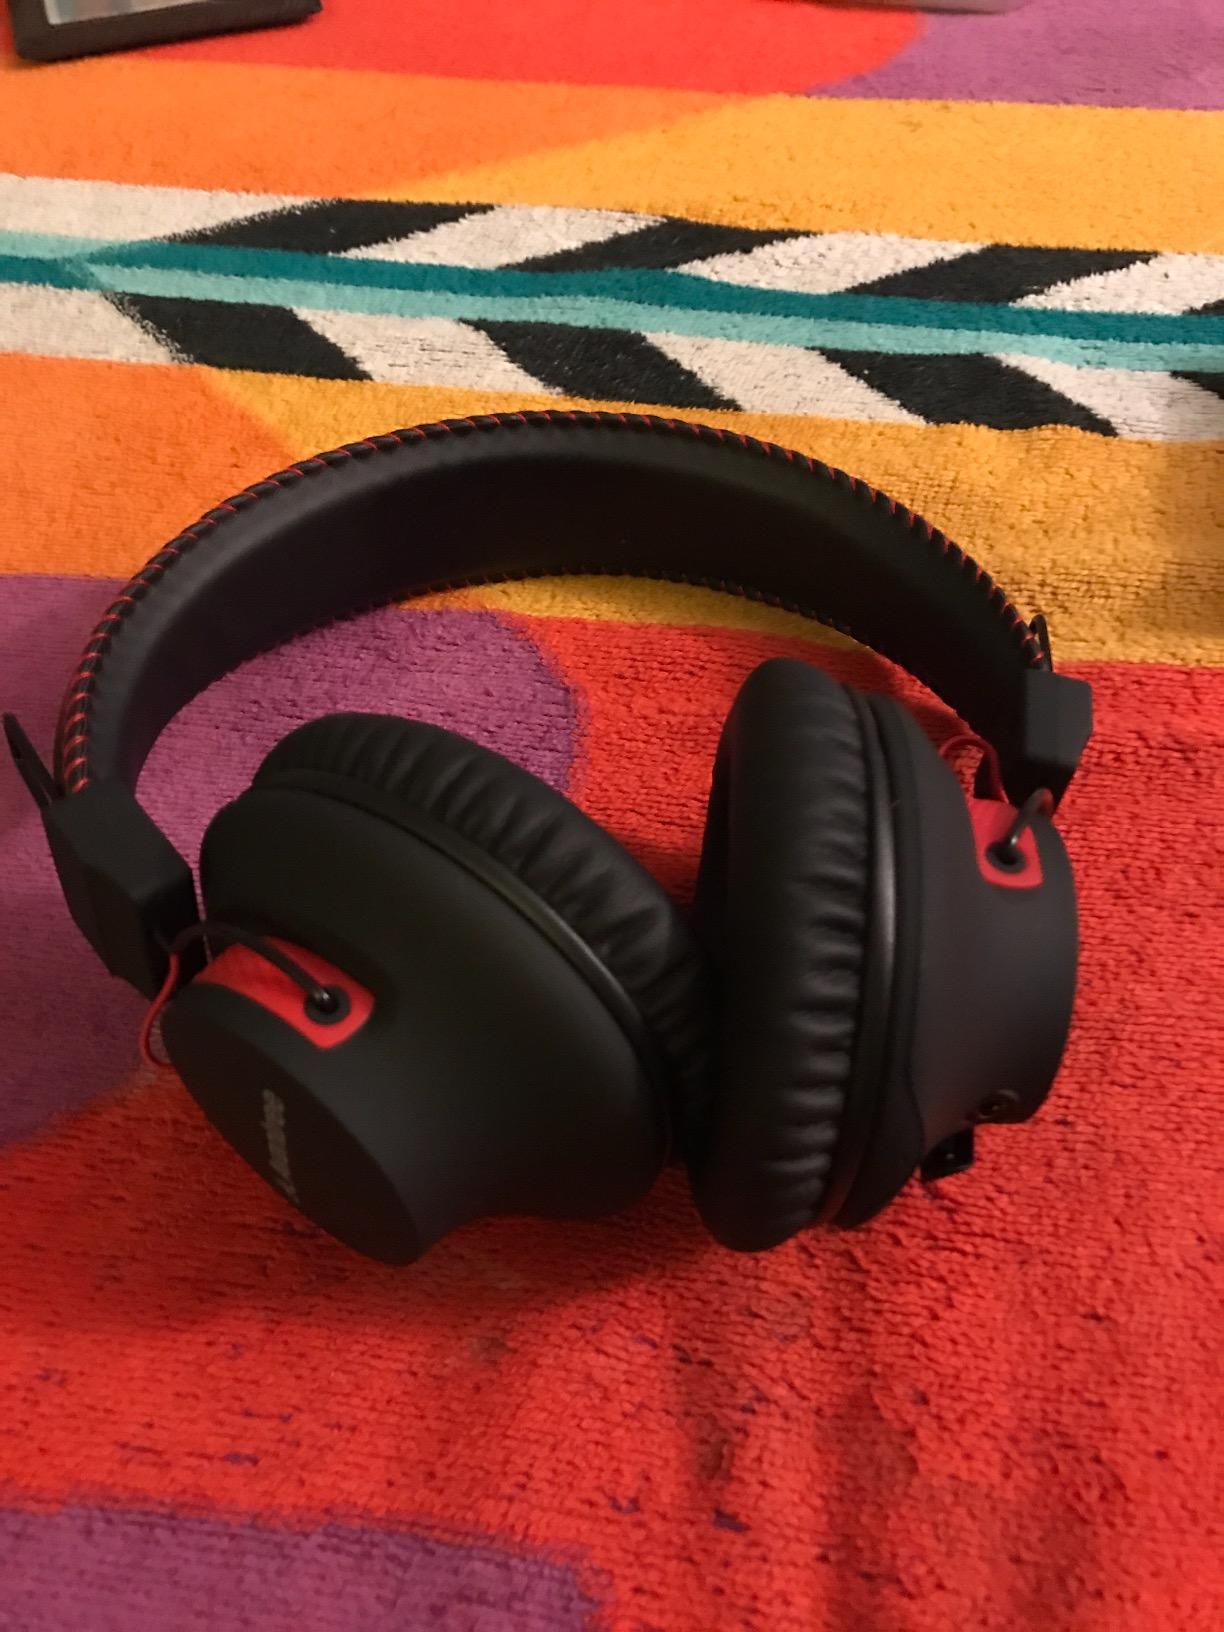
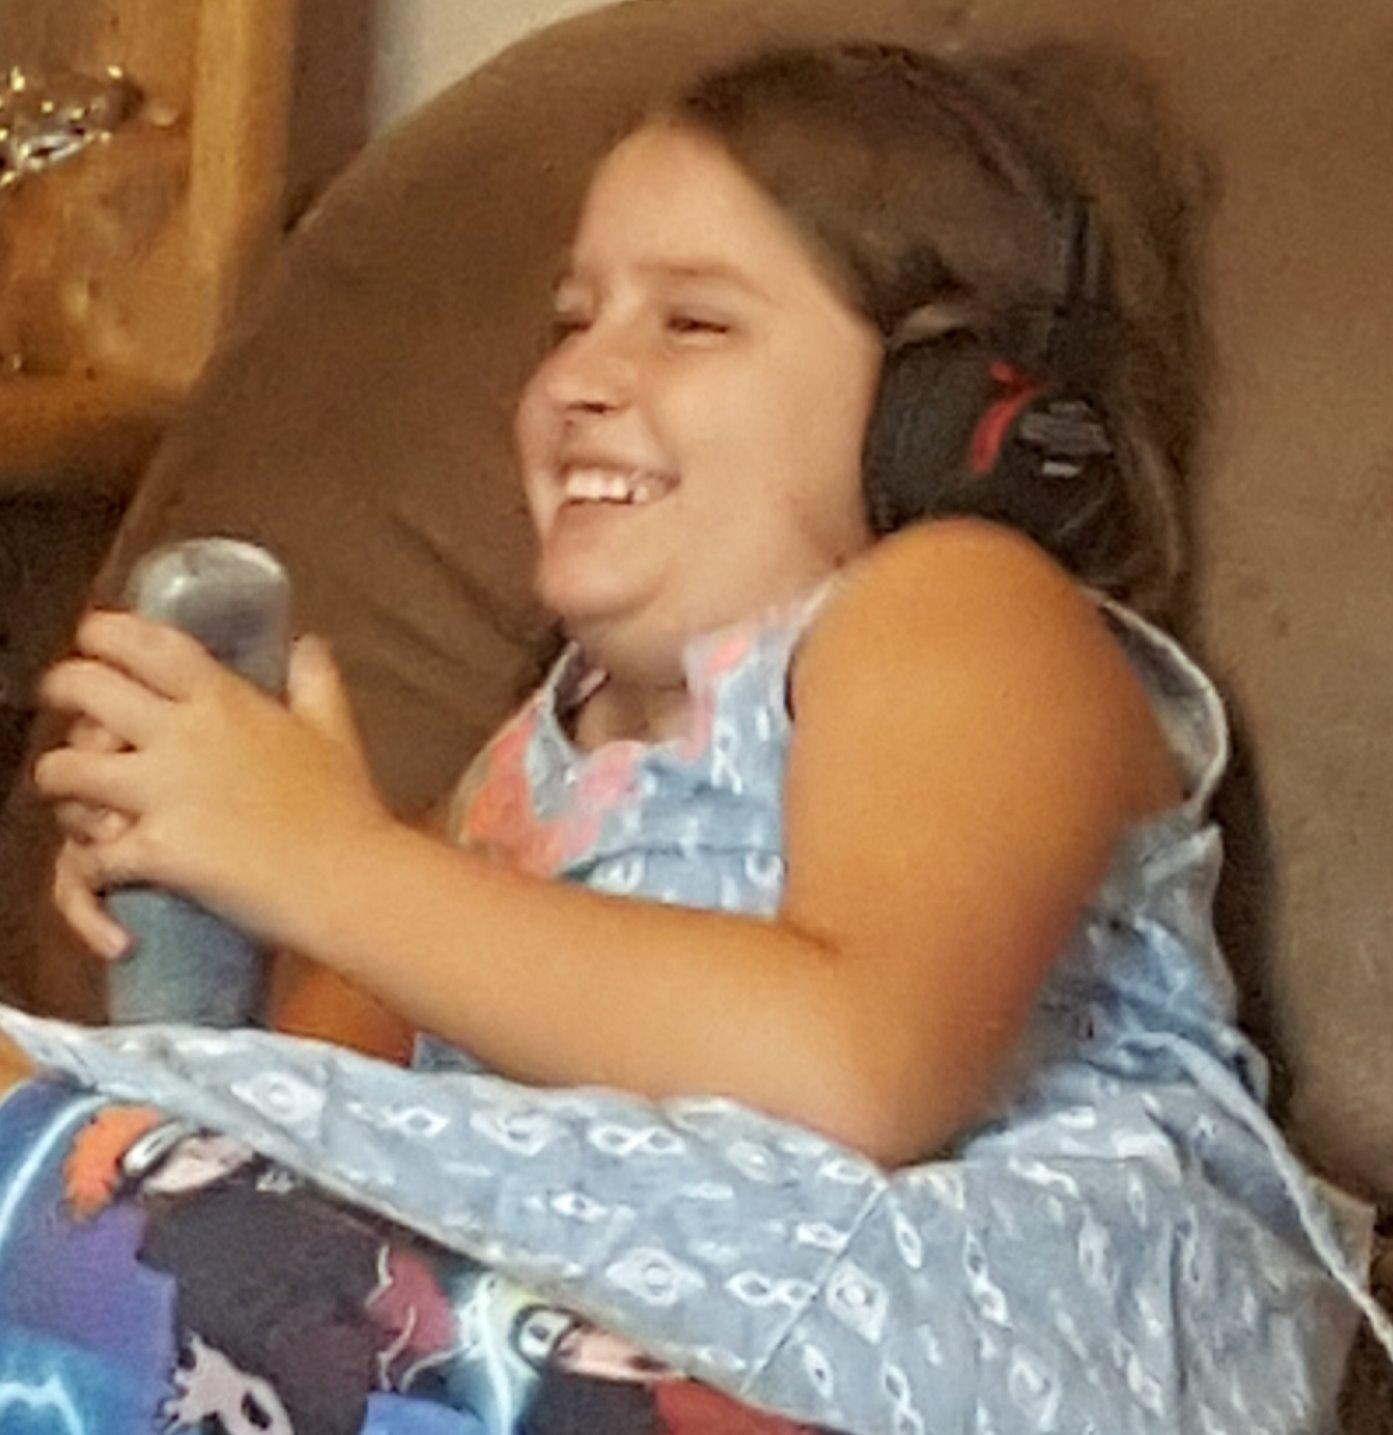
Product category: headphones
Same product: yes